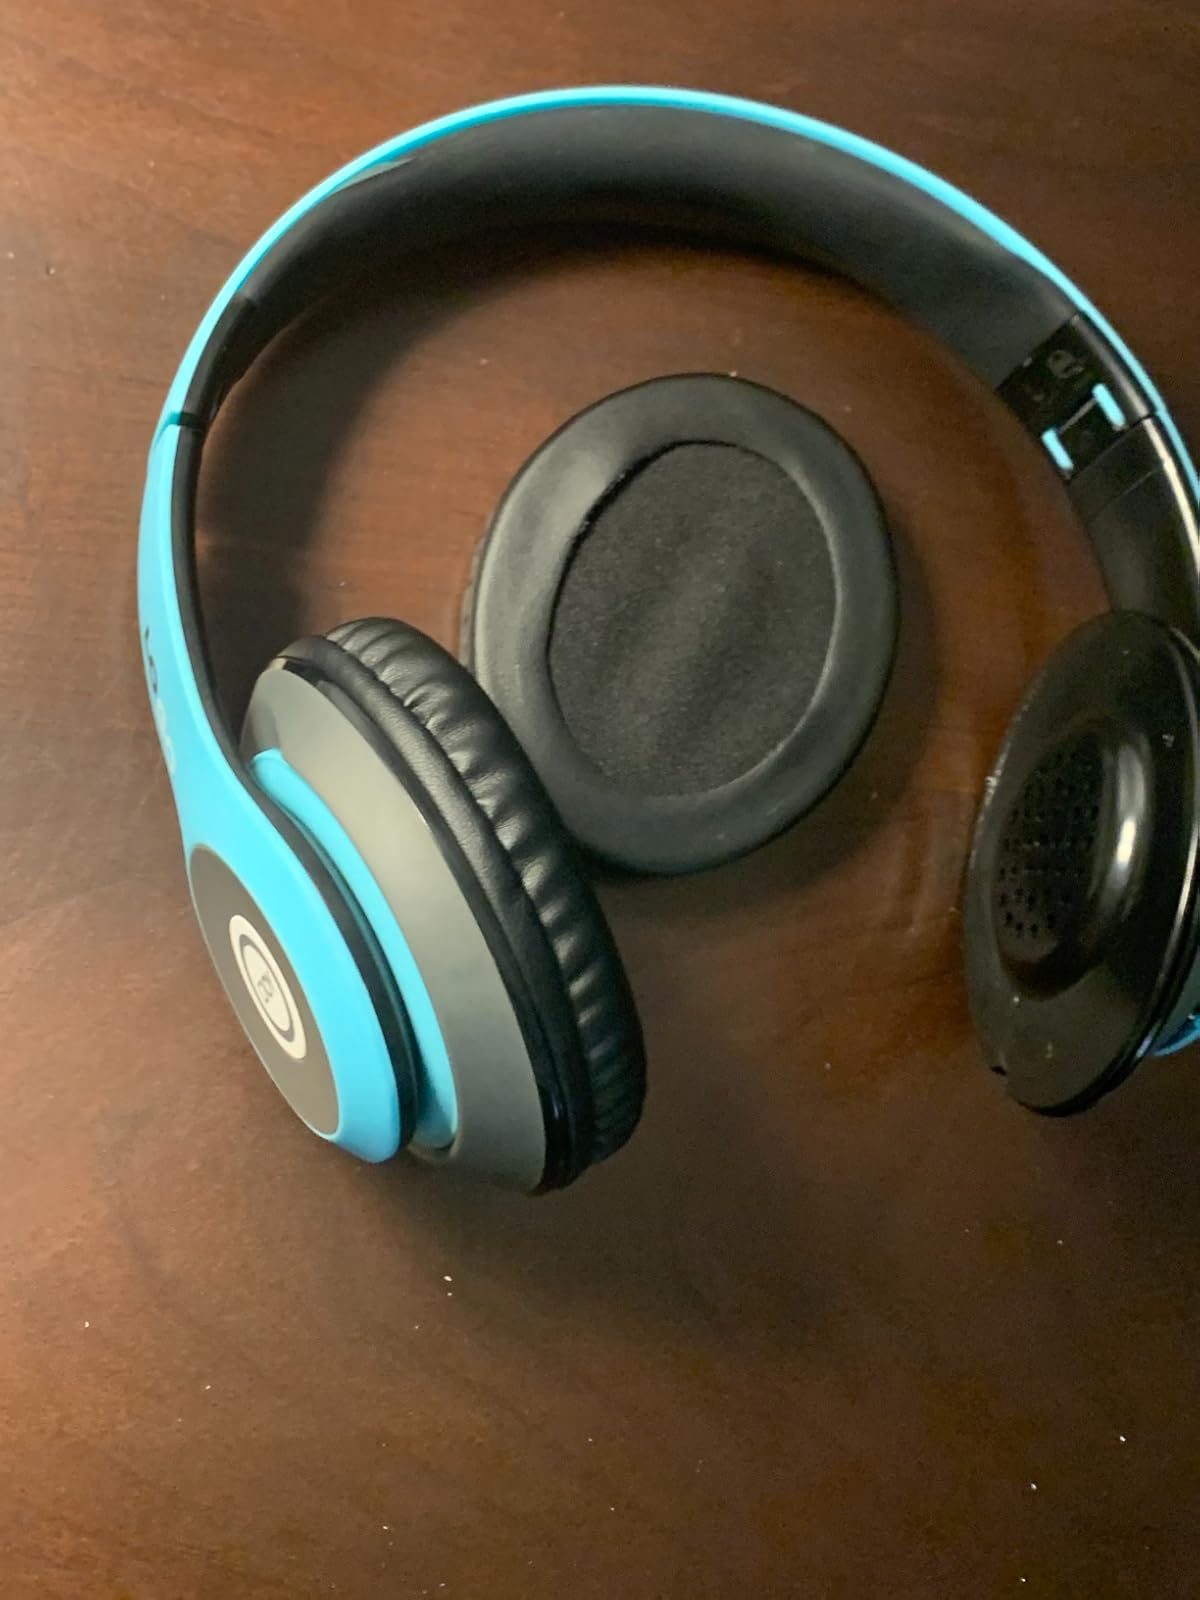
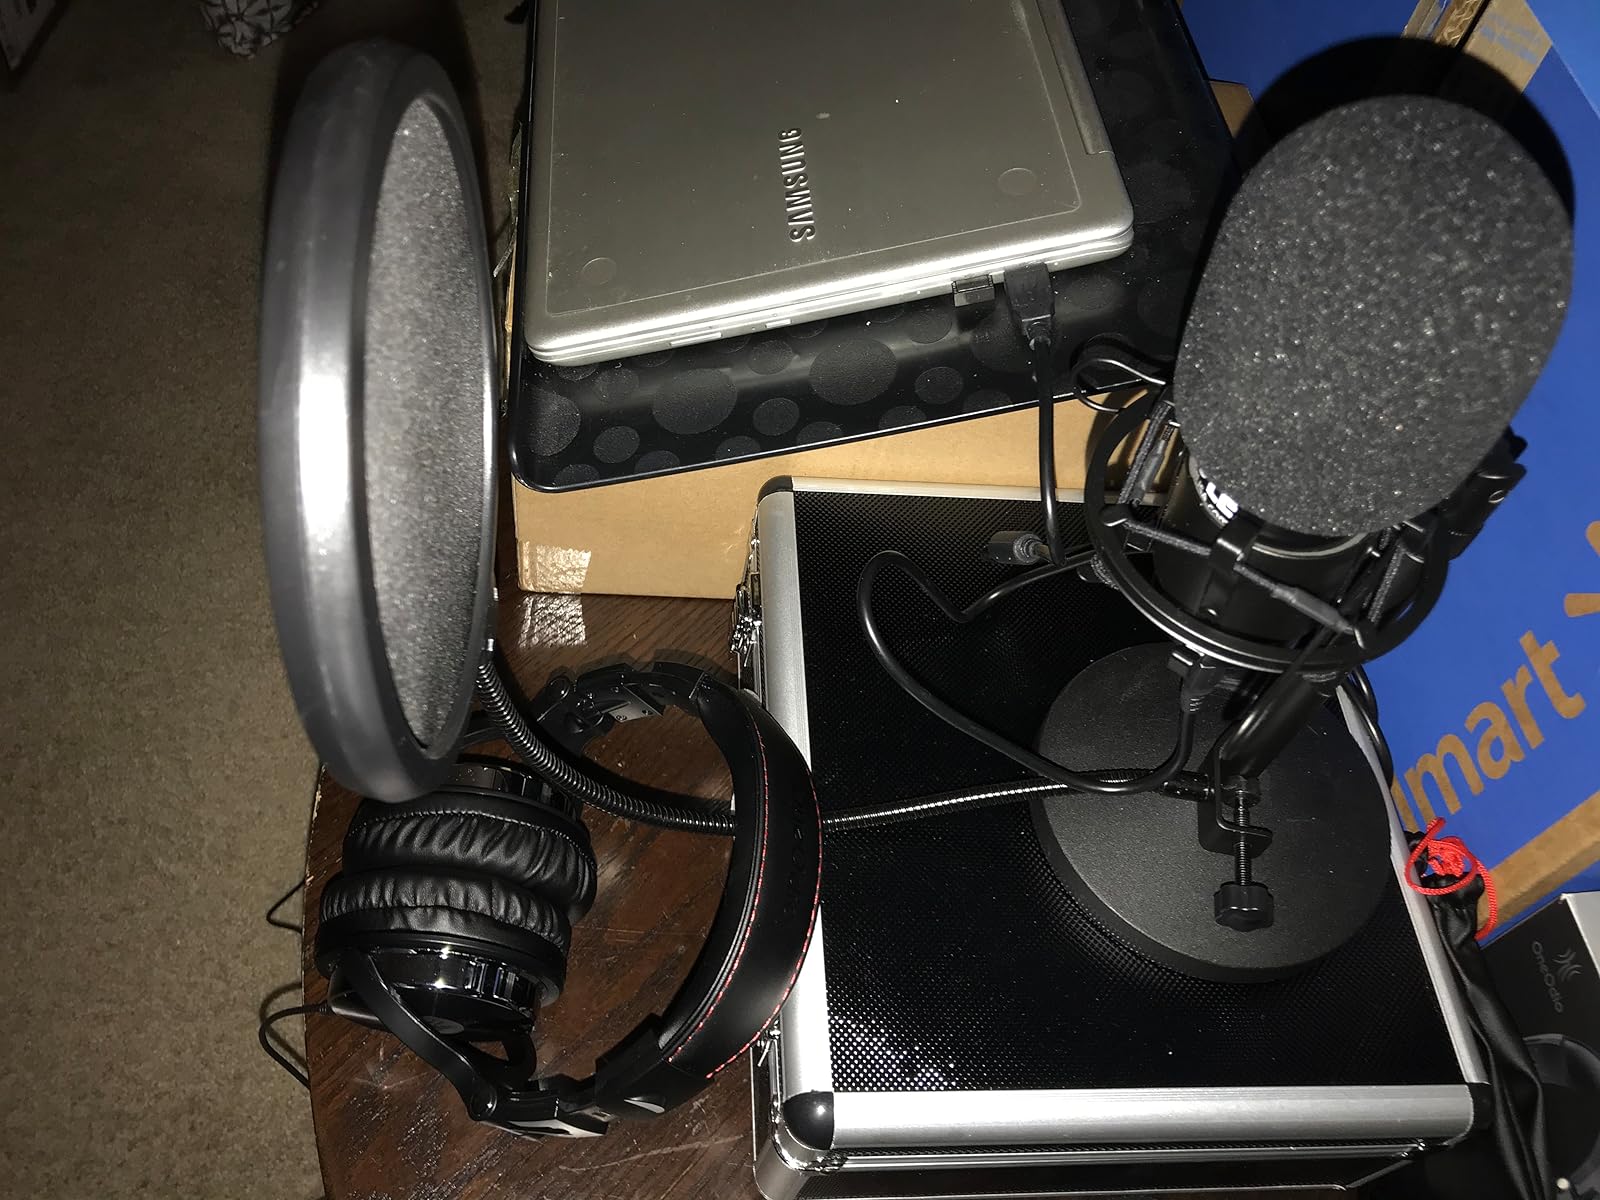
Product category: headphones
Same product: no